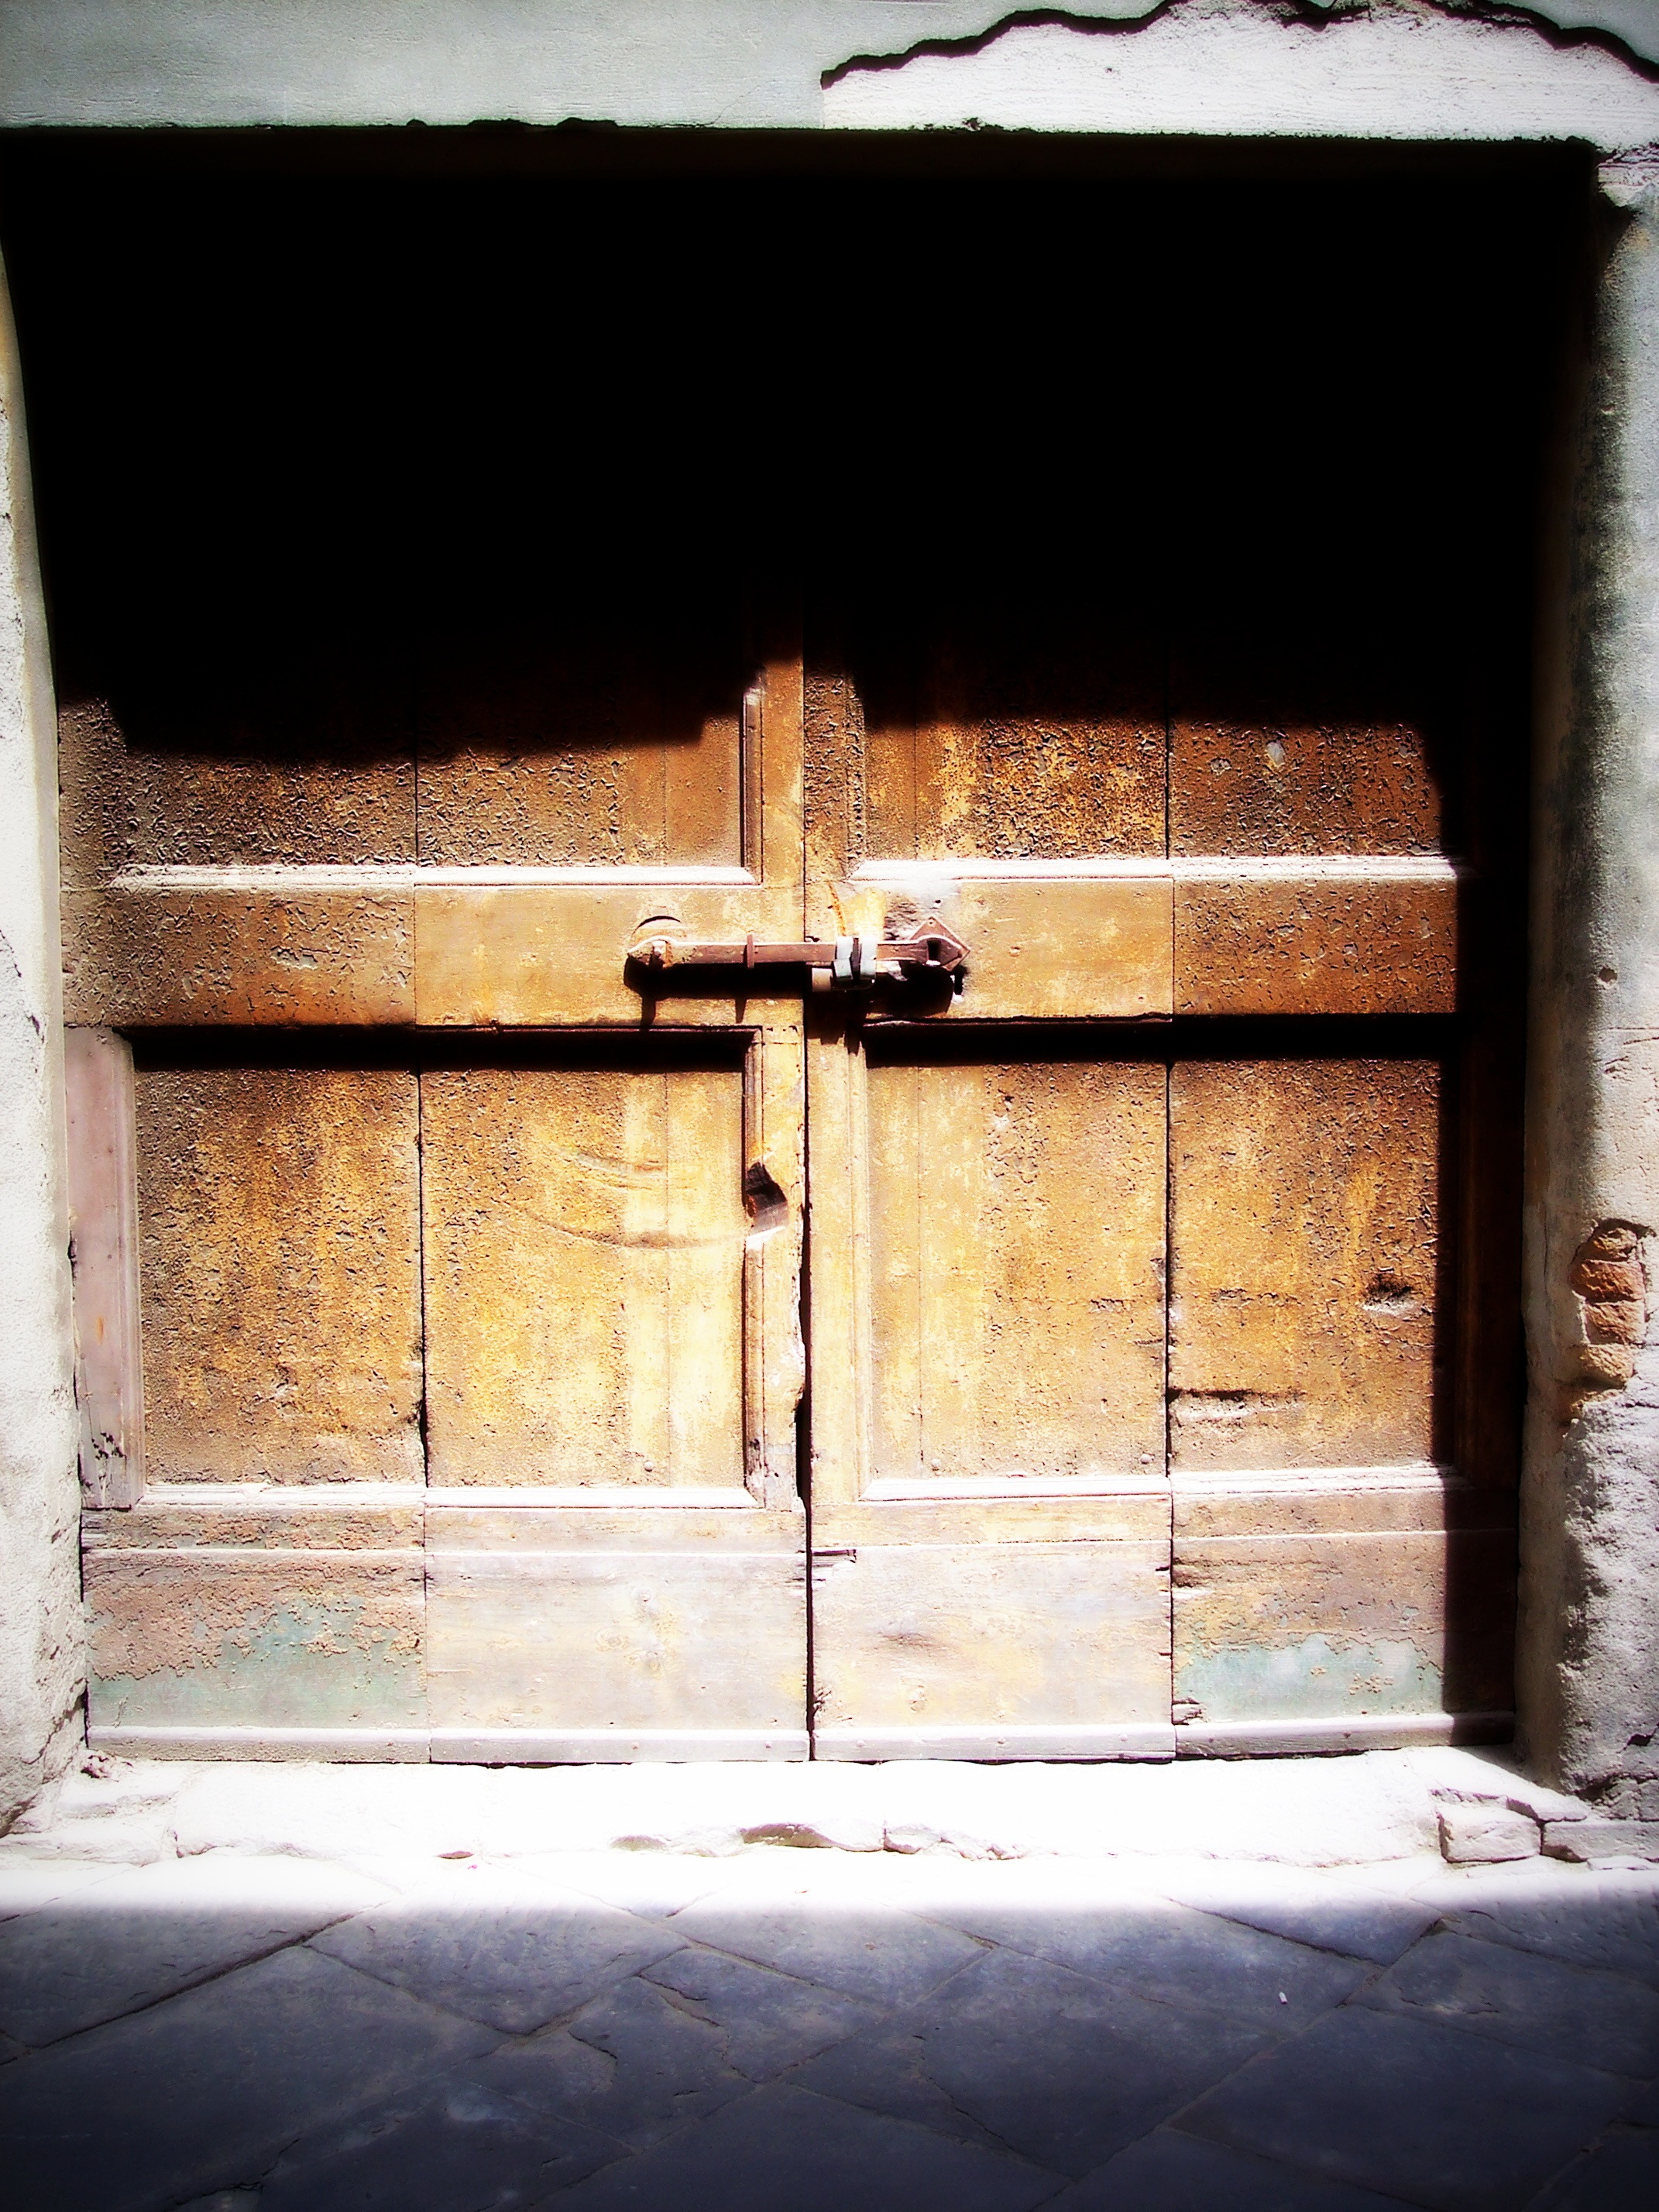
wood, house, window, wall, entrance, brown, door, old door